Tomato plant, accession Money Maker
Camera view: bottom (45 deg); turntable rotation: 30 degrees
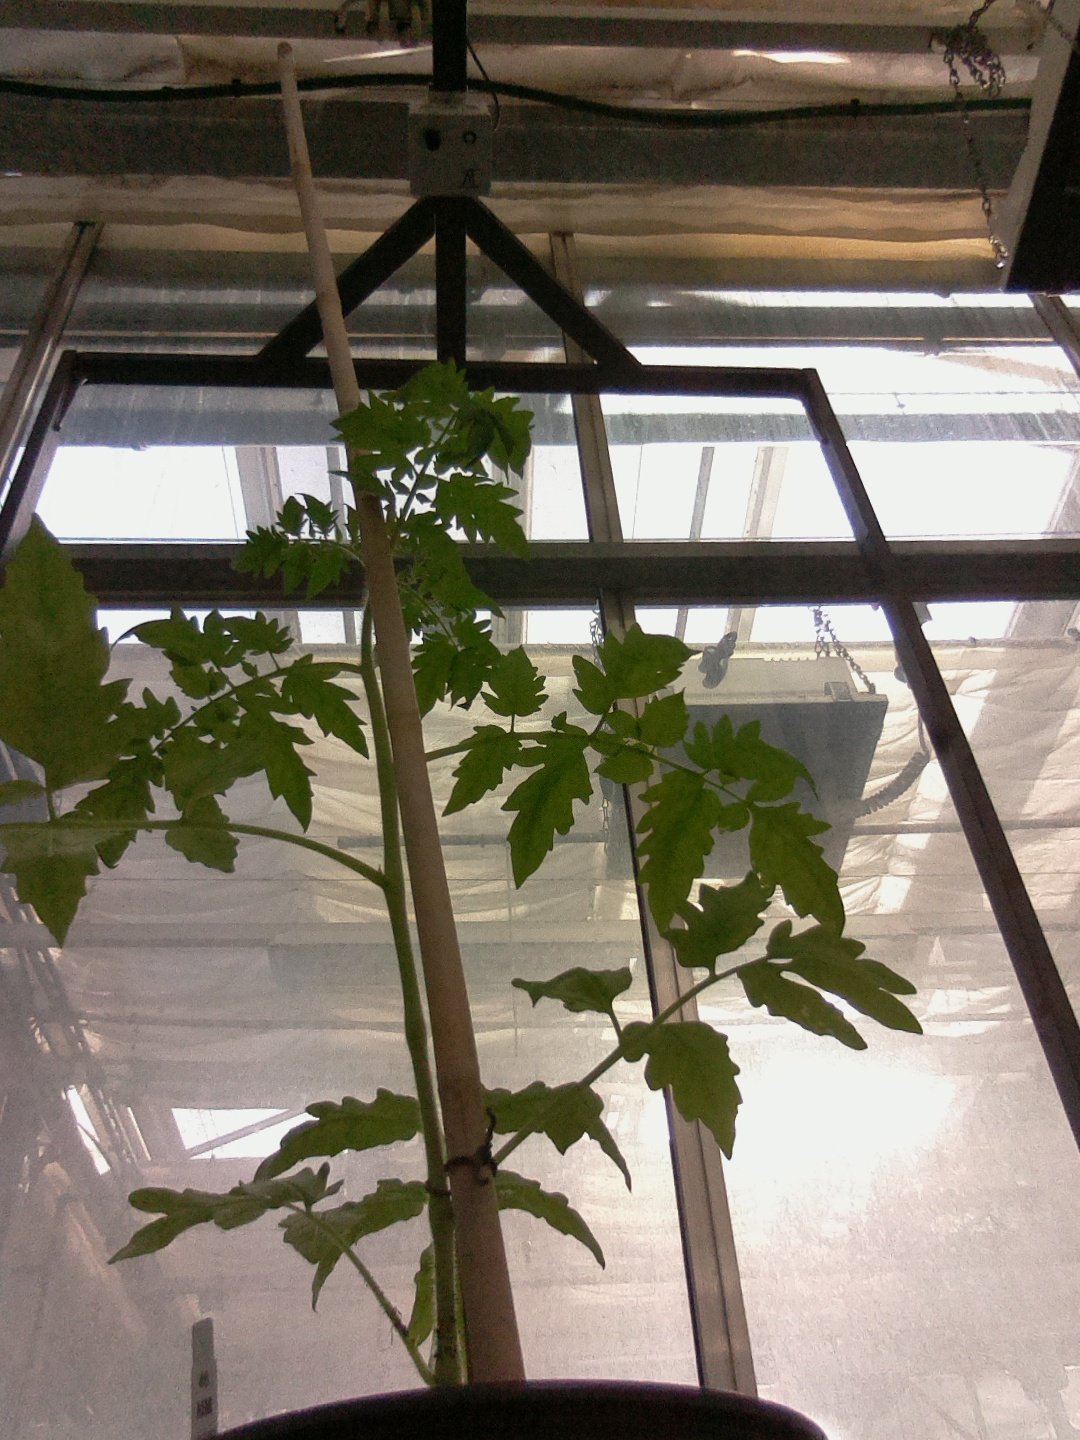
BBCH growth stage 14: 8 of true leaves visible